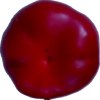
Label: red_pepper